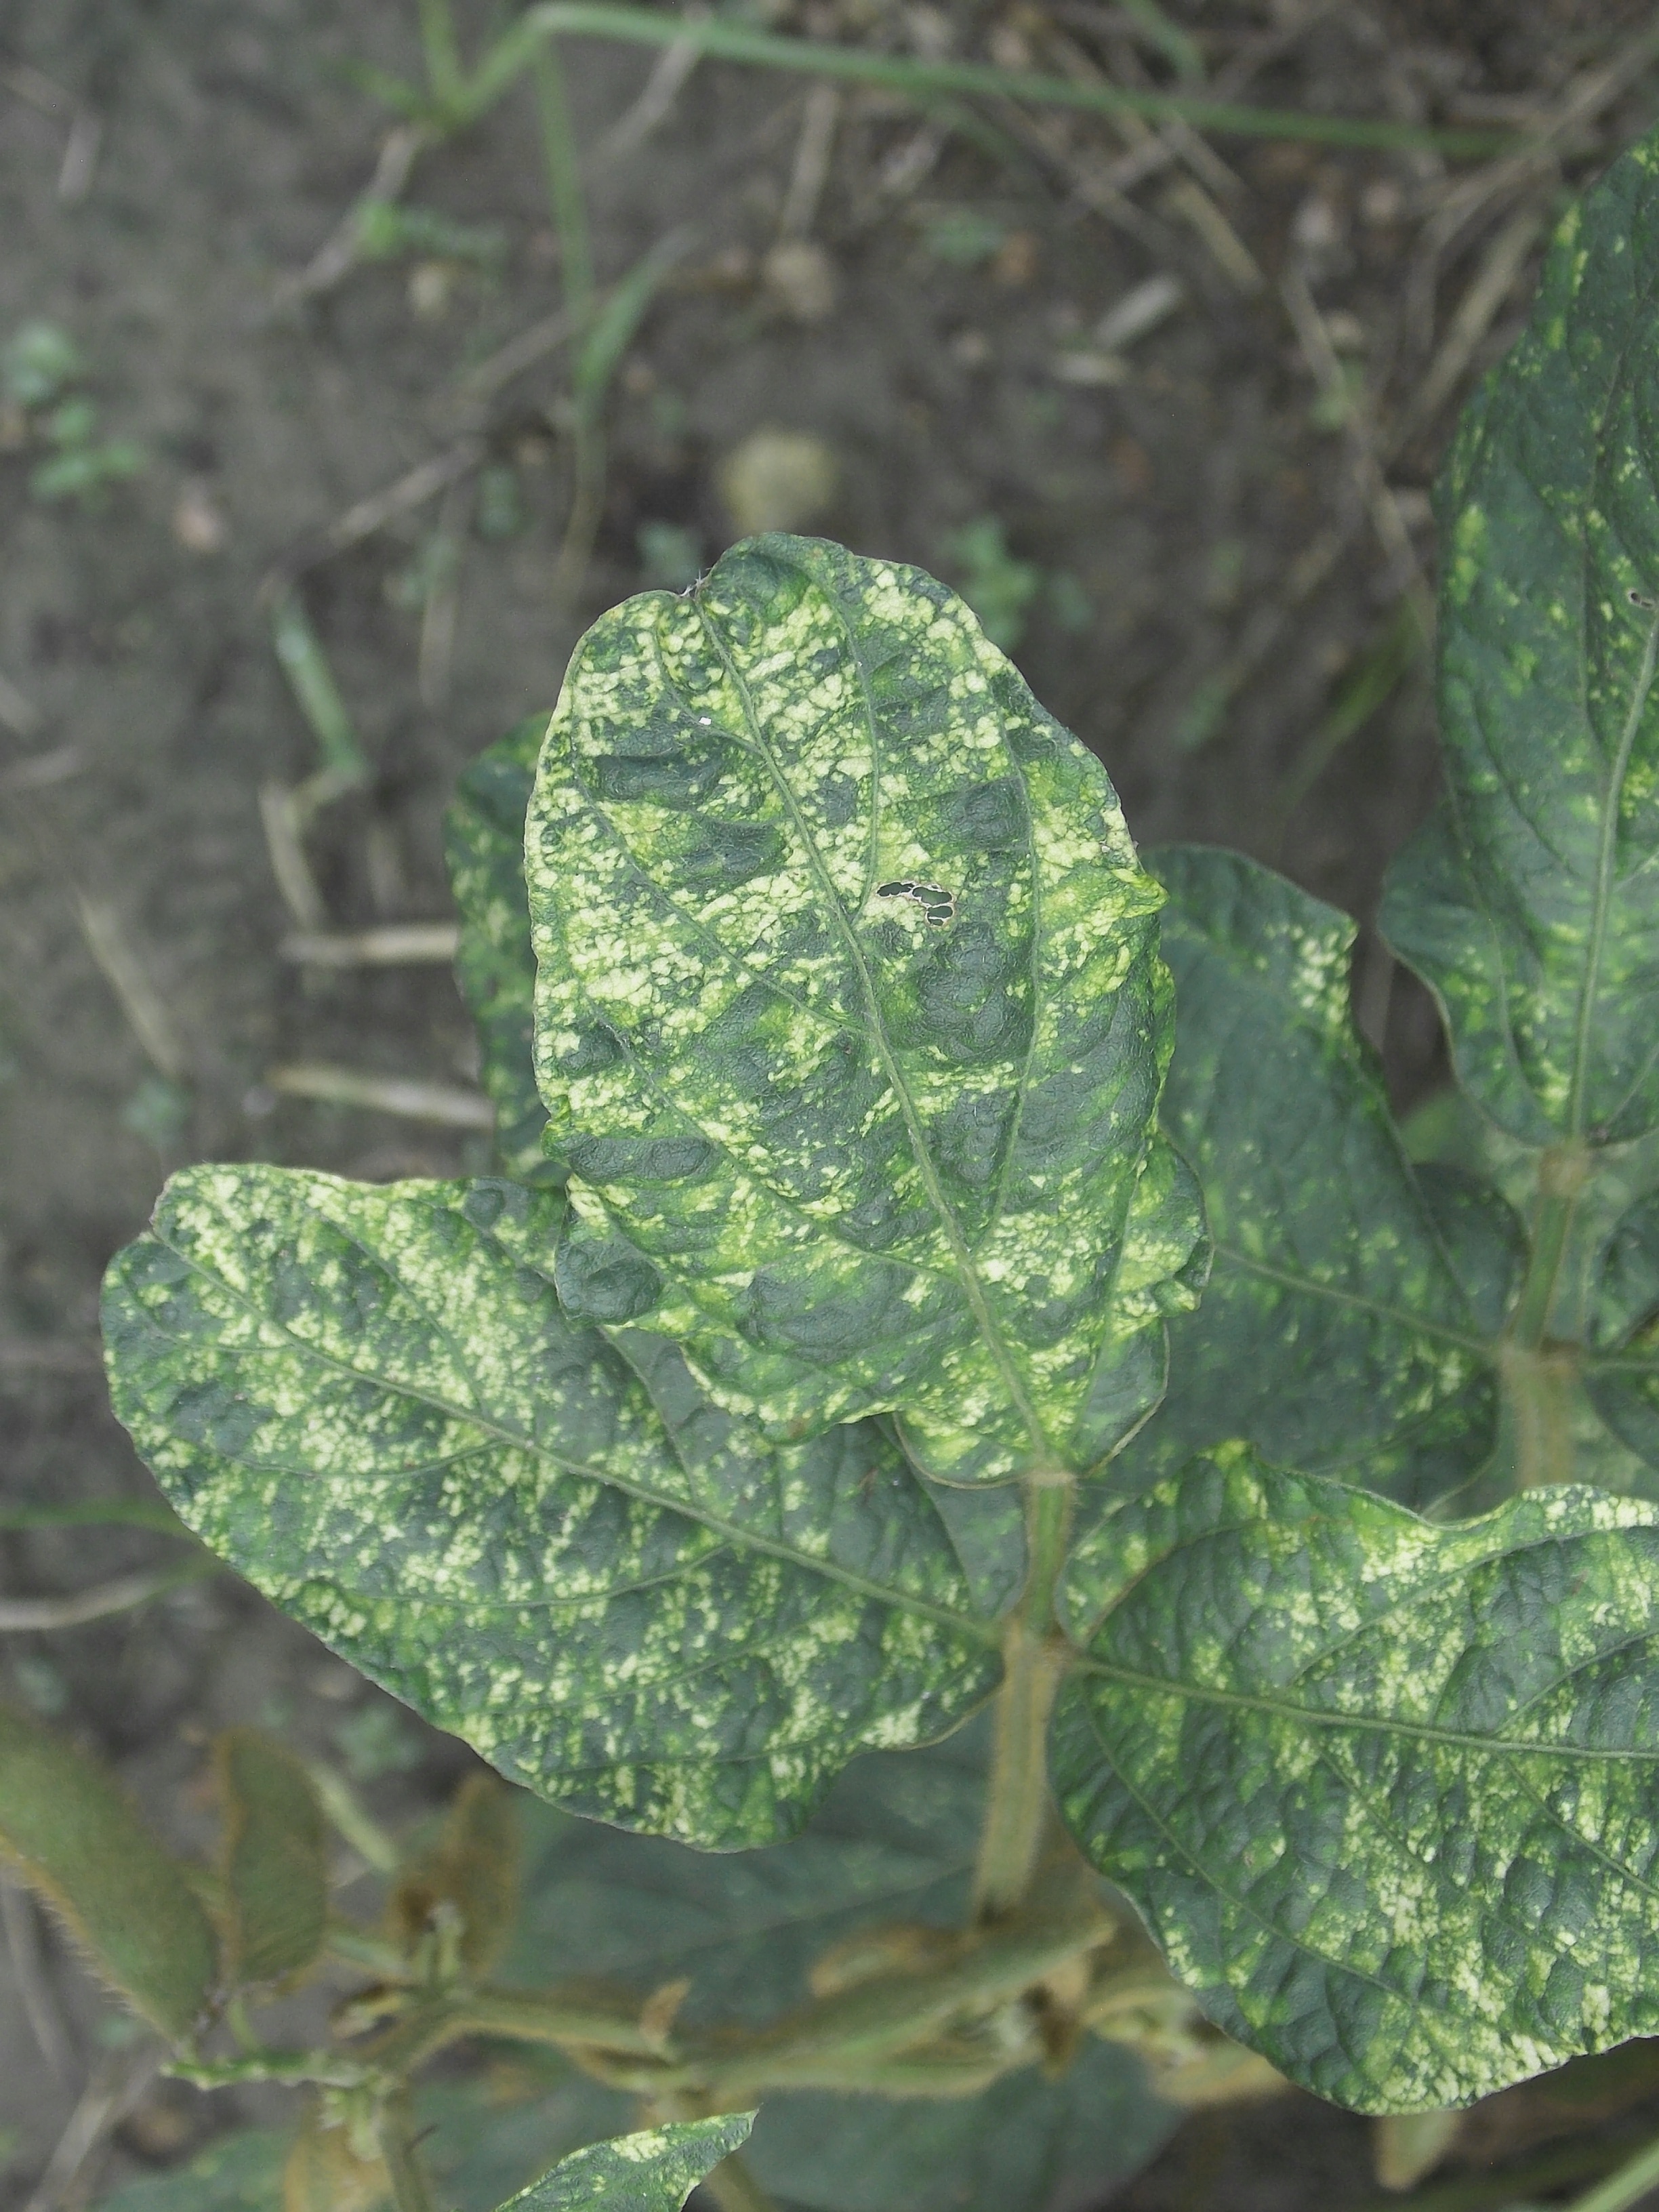
Label: Disease